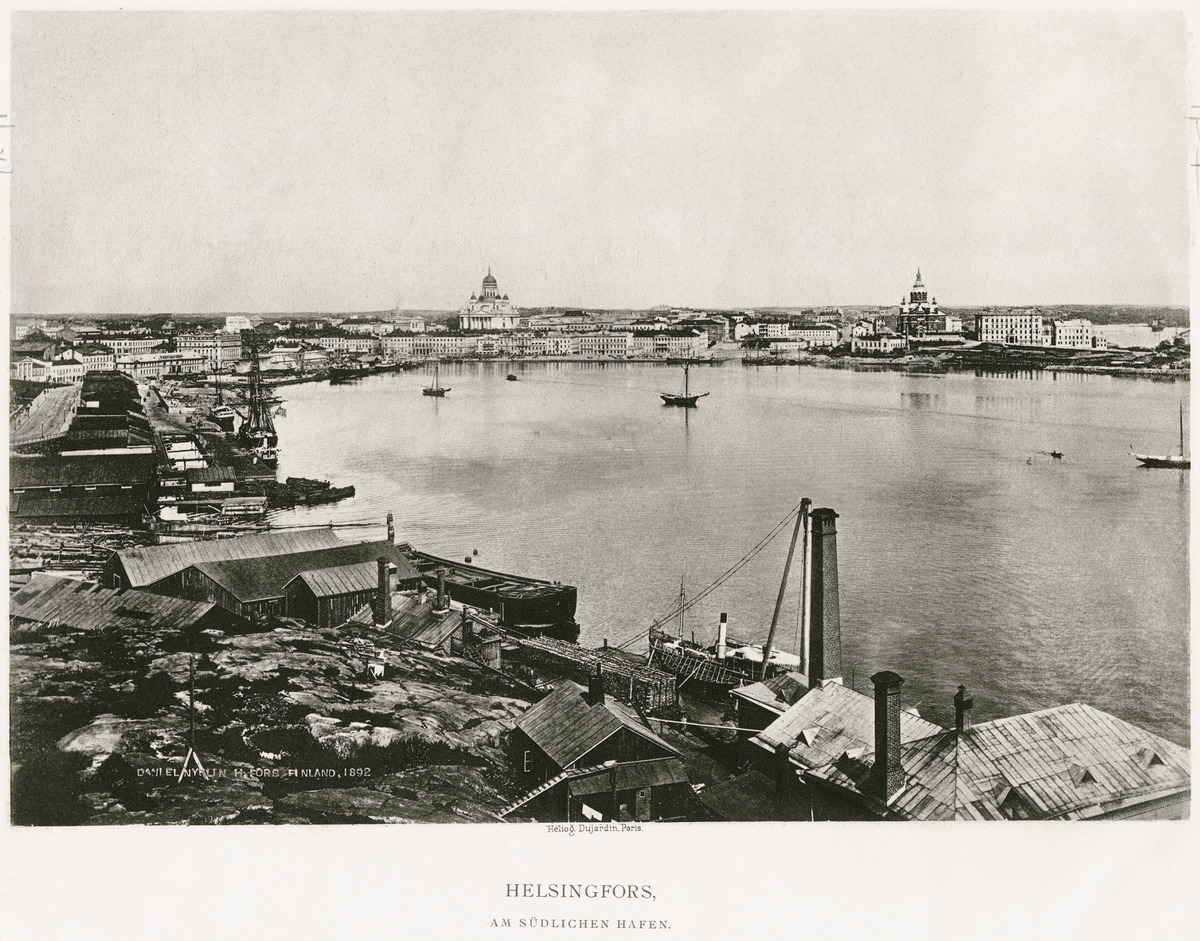
Heliogravyyri
sisällön kuvaus: Heliogravyyri. Eteläsatama. Keskellä Keisariluodonlaituri, Linnanlaituri ja oikealla Rahapajanrantaa Katajanokalla. Pohjoisesplanadi 1, 3, 5, 7, 9, 11-13. Nikolainkirkko (Helsingin tuomiokirkko) ja Uspenskin katedraali. Rahapaja ja päävartio.

Edessä

vasemmalla

laivaveistämö. mustavalkoinen
Kuvaaja: Nyblin, Daniel, valokuvaaja
Ajankohta: kuvausaika 1893
Paikka: Suomi, Uusimaa, Helsinki, Katajanokka Helsinki, Eteläsatama Keisariluodonlaituri, Linnanlaituri.  Pohjoisesplanadi 1, 3, 5, 7, 9, 11-13
Aiheet: liikennealueet satamat, kirkot, laivat purjelaivat